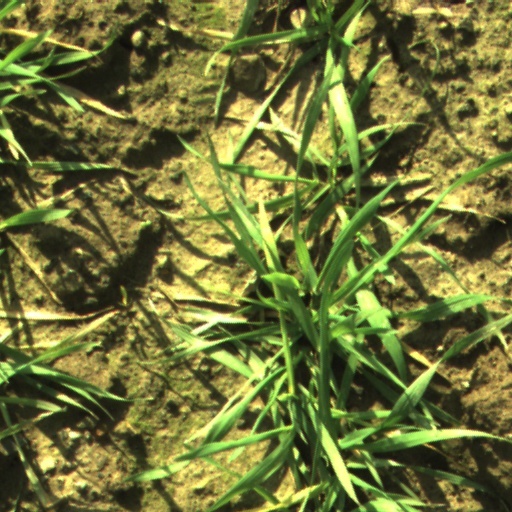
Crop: wheat